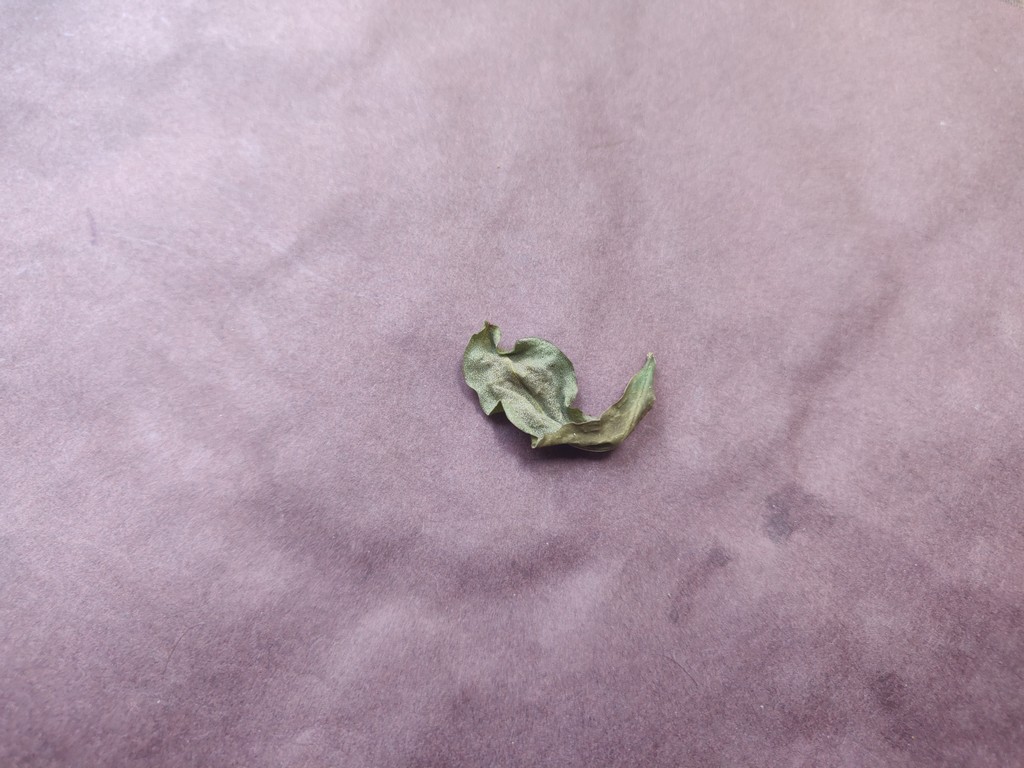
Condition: Dried
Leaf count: single
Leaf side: unknown